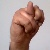
The image shows a hand gesture representing the letter 'N' in Indian Sign Language.